Sylvia Barlag

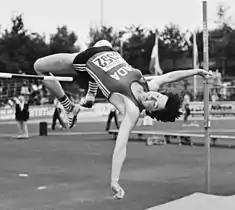
Sylvia Barlag in 1980

Sylvia Johanna Martha Barlag (born 4 May 1954) is a retired track and field athlete and physicist from the Netherlands. She competed in pentathlon at the 1980 Summer Olympics and finished in 10th place. Between 1979 and 1981 she was the national champion in high jump.